Sofala, New South Wales

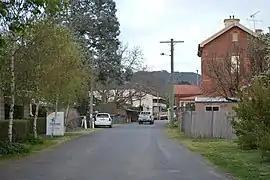
Denison Street, the unusually narrow main street of Sofala

Sofala is a village in New South Wales, Australia, north-west of Sydney, within Bathurst Regional Council. It is located beside the Turon River. Sofala is just off the Bathurst-Ilford Road, with only local traffic through the town itself. At the , Sofala had a population of 208.